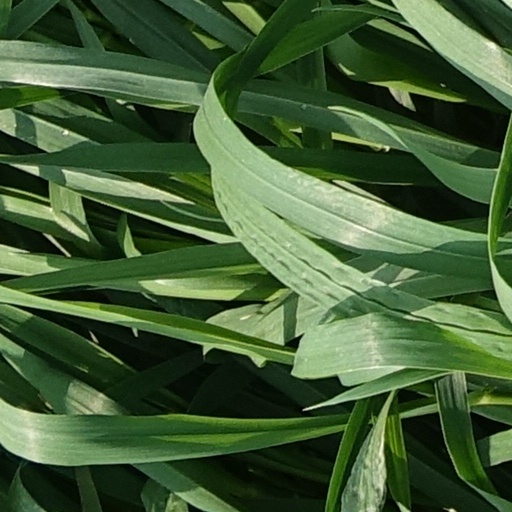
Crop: wheat